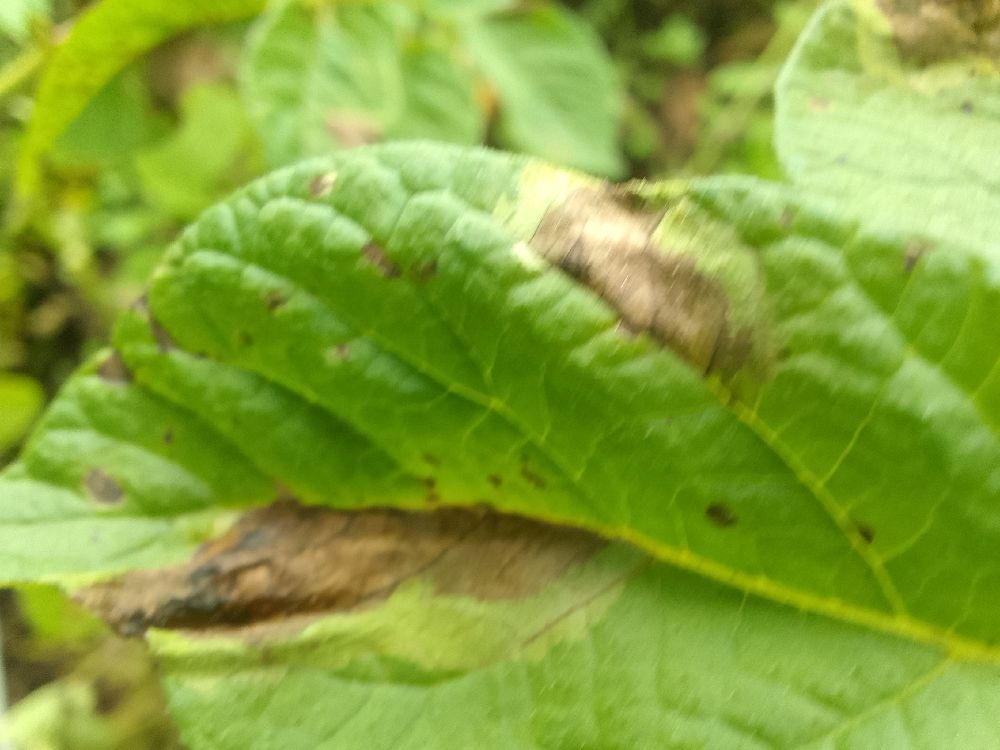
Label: Late blight